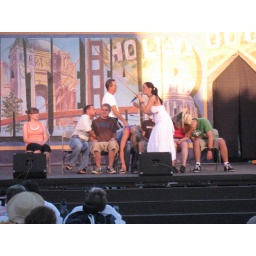
Terry Stokes hypnotist show. Guy in white thought the person next to him was a girl coming on to him.